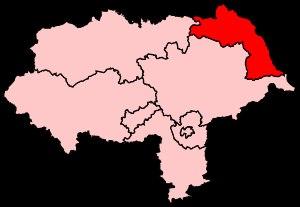
La circonscription de Scarborough and Whitby est une circonscription électorale britannique. Elle s'étend sur le littoral du comté de Yorkshire du Nord, autour des villes de Scarborough et Whitby.